Birkali

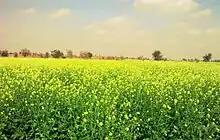
Harvest of Mustard

People speak Bagri a dialect of Rajasthani language of Indo-Aryan family, spoken by about five million speakers in Hanumangarh and Sriganganagar districts of Rajasthan, Sirsa and Hissar districts of Haryana, Firozpur and Muktsar districts of